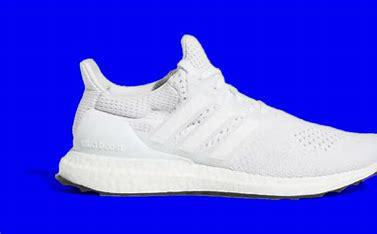
Brand: Adidas
Model: Ultraboost 1